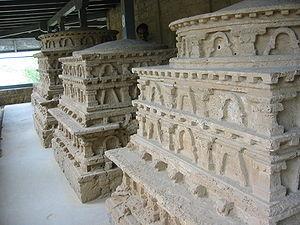
Le Pendjab ou Panjab ou Pandjab est une région du sous-continent indien comprenant une grande partie de l'est du Pakistan et du nord-ouest de l'Inde.
Taxila — Takshashilâ dans sa forme sanskrite, Takkasîlî en pâli — est une ville et un important site archéologique de l'ancien Gandhara. Il est situé dans le district de Rawalpindi, dans la province pakistanaise du Pendjab, à sa frontière avec la Province de Khyber Pakhtunkhwa, à l'ouest d'Islamabad et près de l'extrémité de la Grand Trunk Road. Il s'agit peut-être de la Taxiala de Ptolémée.